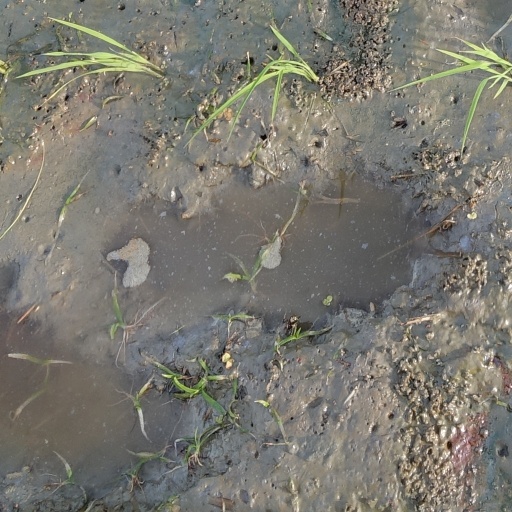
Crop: rice